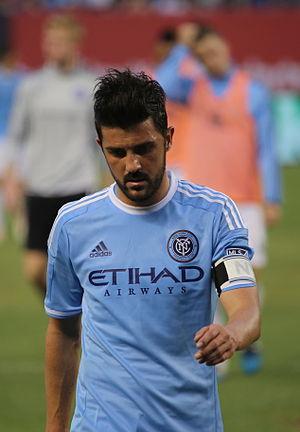
Melbourne City Football Club est un club australien de football basé à Melbourne. Connu sous le nom de Melbourne Heart jusqu'en juin 2014, il évolue en A-League depuis la saison 2010-2011 après avoir été fondé en 2009. En janvier 2014, le club est racheté par Manchester City en partenariat avec l'équipe de rugby à XIII Melbourne Storm. En 2015, le City Football Group rachète le reste des parts du club et devient seul propriétaire.
David Villa Sánchez, né le 3 décembre 1981 à Tuilla, surnommé El guaje, est un footballeur international espagnol qui évoluait au poste d'attaquant.